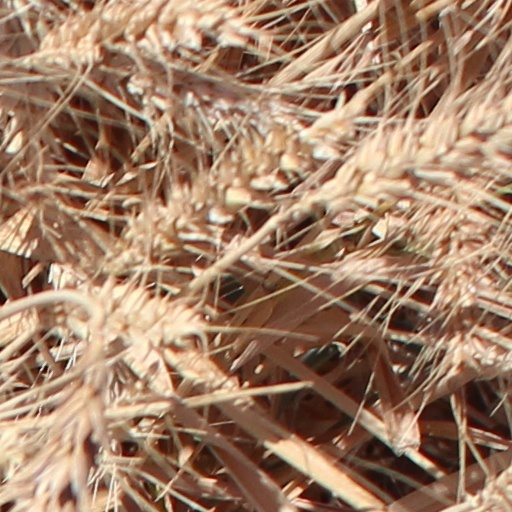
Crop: wheat